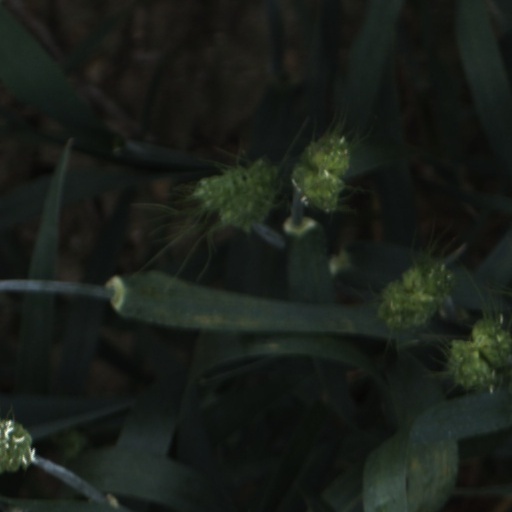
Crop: wheat